2011 Australian Open

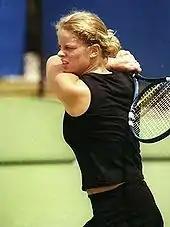
Kim Clijsters won her first Australian Open title.

The 2011 women's draw was missing its defending champion Serena Williams who pulled out in late 2010 due to ligament damage. World number one Caroline Wozniacki of Denmark was the number one seed. The Dane headed up the top ten seeds which included Vera Zvonareva, three-time US Open champion Kim Clijsters, seven-time Grand Slam champion Venus Williams, Samantha Stosur, reigning French Open Champion Francesca Schiavone, Jelena Janković, Victoria Azarenka, Li Na and Shahar Pe'er. Former Grand Slam champions, Justine Henin, Ana Ivanovic, Svetlana Kuznetsova and Maria Sharapova were also seeded.